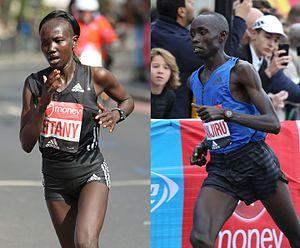
Le Marathon de Londres de 2017 est la 37ᵉ édition du Marathon de Londres au Royaume-Uni qui a lieu le dimanche 23 avril 2017.